Qingdao–Jinan railway

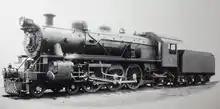
Steam locomotive 409 of the Shantung Railway, built by Kisha Seizō of Japan in 1922.

As the Qingdao–Jinan railway could be used to transport a large number of soldiers through the mountainous countryside of the Shandong Peninsula, it was of great military significance during the Warlord Era (1916–1928) and Nanjing decade (1928–1937) of China, as various warlords used it in their conflicts. In late 1932, the railway saw heavy fighting as warlord Han Fuju sought to capture its eastern section from his rival Liu Zhennian during a war for eastern Shandong. Liu's troops managed to beat off the attacks, forcing Han to resort to the region's road network (which was of bad quality at the time) to move his army, significantly prolonging the war. Nevertheless, Han eventually won, unifying all of Shandong under his rule.